Robert Smalls

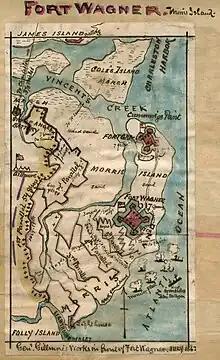
Gillmore's approaches on Fort Wagner, Morris Island, July 1863 before the Second Battle of Fort Wagner. Lighthouse where Smalls served is marked on southern end of Morris Island.

In June 1863, Hunter was replaced as commander of the Department of the South by Quincy Adams Gillmore. With Gillmore's arrival, Smalls was transferred to the quartermaster's department. Smalls was pilot of the , later recommissioned in the Confederate Navy the "Stono" in the expedition on Morris Island. When Union troops took the southern end of the Island, Smalls was put in charge of the Light House Inlet as pilot.